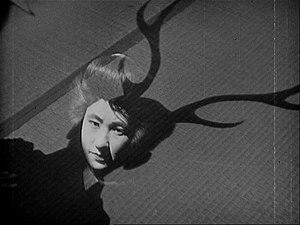
Shizue Natsukawa dans La Marche de Tokyo de Kenji Mizoguchi
Shizue Natsukawa, née le 9 mars 1909 à Tokyo et morte le 24 février 1999 à Tokyo, est une actrice japonaise.
La Marche de Tokyo est un film muet japonais en noir et blanc de 1929 réalisé par Kenji Mizoguchi et adapté d'un roman de Kan Kikuchi. Il ne subsiste aujourd'hui qu'un montage d'une version courte de 24 minutes de ce film.